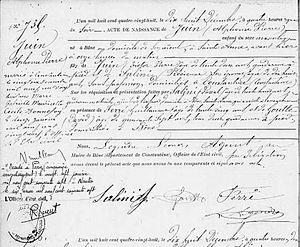
Acte de naissance du maréchal Juin le 16 décembre 1888 à Bône (Algérie)
L'état civil français en Algérie est l'ensemble des registres d'état civil concernant les naissances, mariages et décès des habitants de l'Algérie pendant la période française.
Annaba, anciennement Bouna surnommée « Medinet Zaoui » ou encore « Bled El Aneb » et Bône lors de la colonisation française, est la quatrième ville d'Algérie en nombre d'habitants après la capitale Alger, Oran et Constantine. La ville d'Annaba est située dans le nord-est du pays, à 536 km à l'est d'Alger et à 105,7 km à l'ouest de la frontière tunisienne. Annaba est une métropole littorale dont la population de l'agglomération dépassait 600 000 habitants en 2008.
Alphonse Juin, né le 16 décembre 1888 à Bône et mort le 27 janvier 1967 à Paris, est un général d'armée élevé à la dignité de maréchal de France.